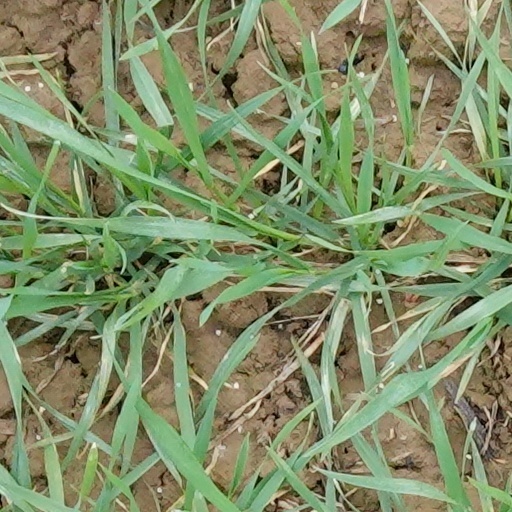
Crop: wheat